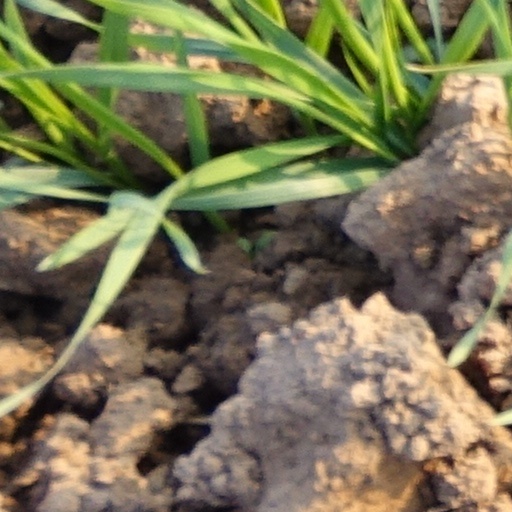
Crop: wheat